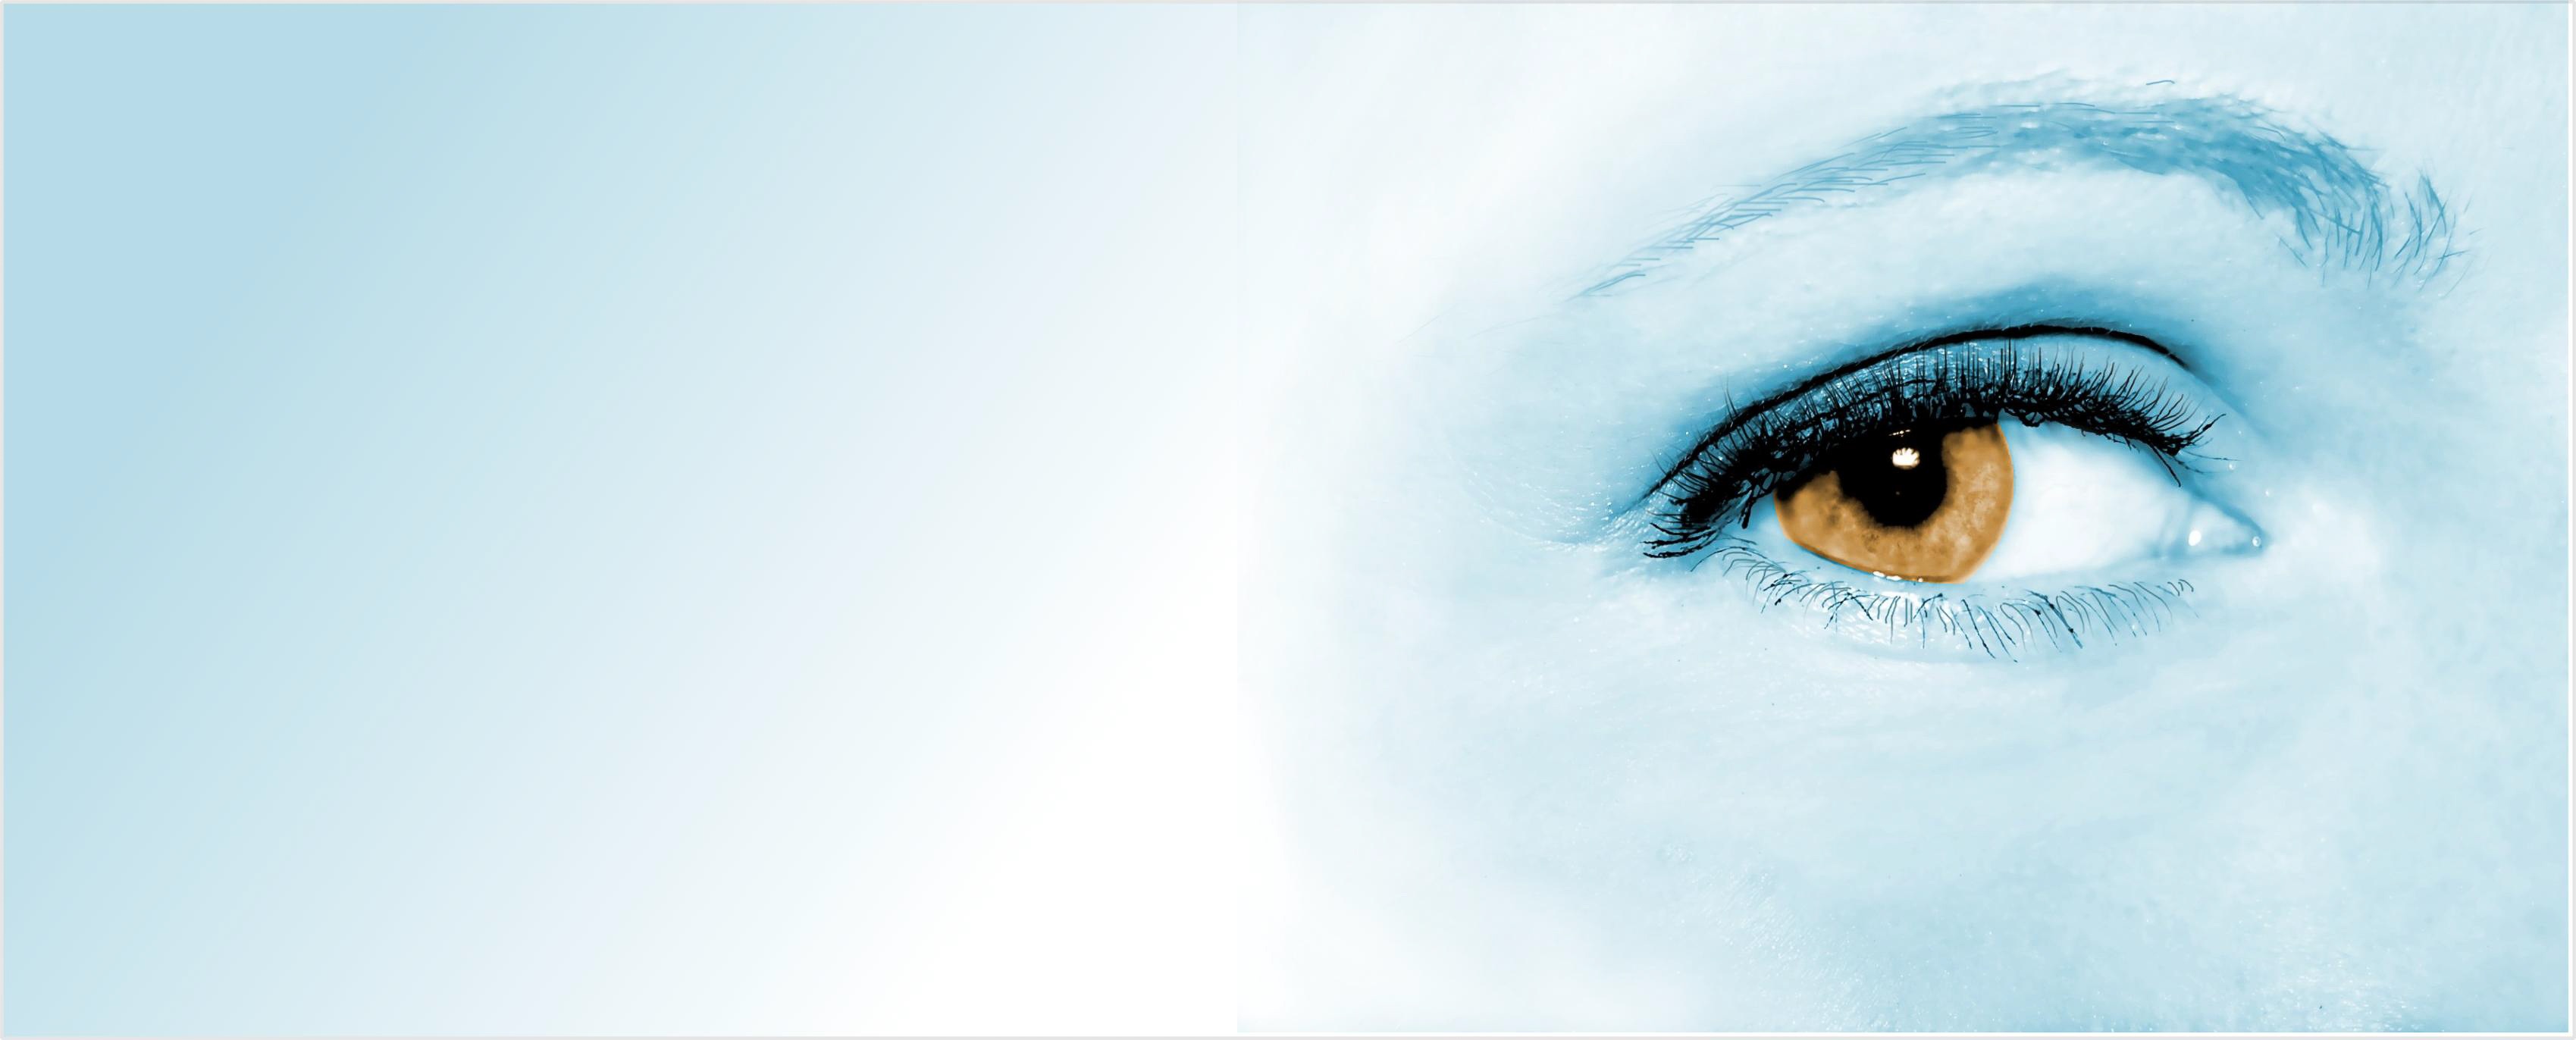
watch, woman, banner, artistic, brown, blue, eyelash, pupil, human body, face, nose, focus, sketch, drawing, illustration, eye, head, look, organ, observation, the background, modern art, the art of, appearance